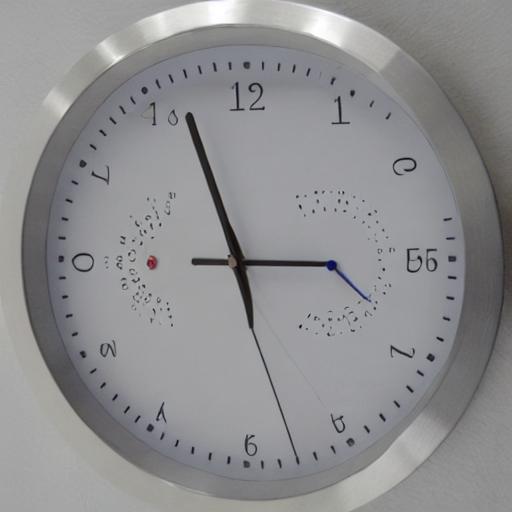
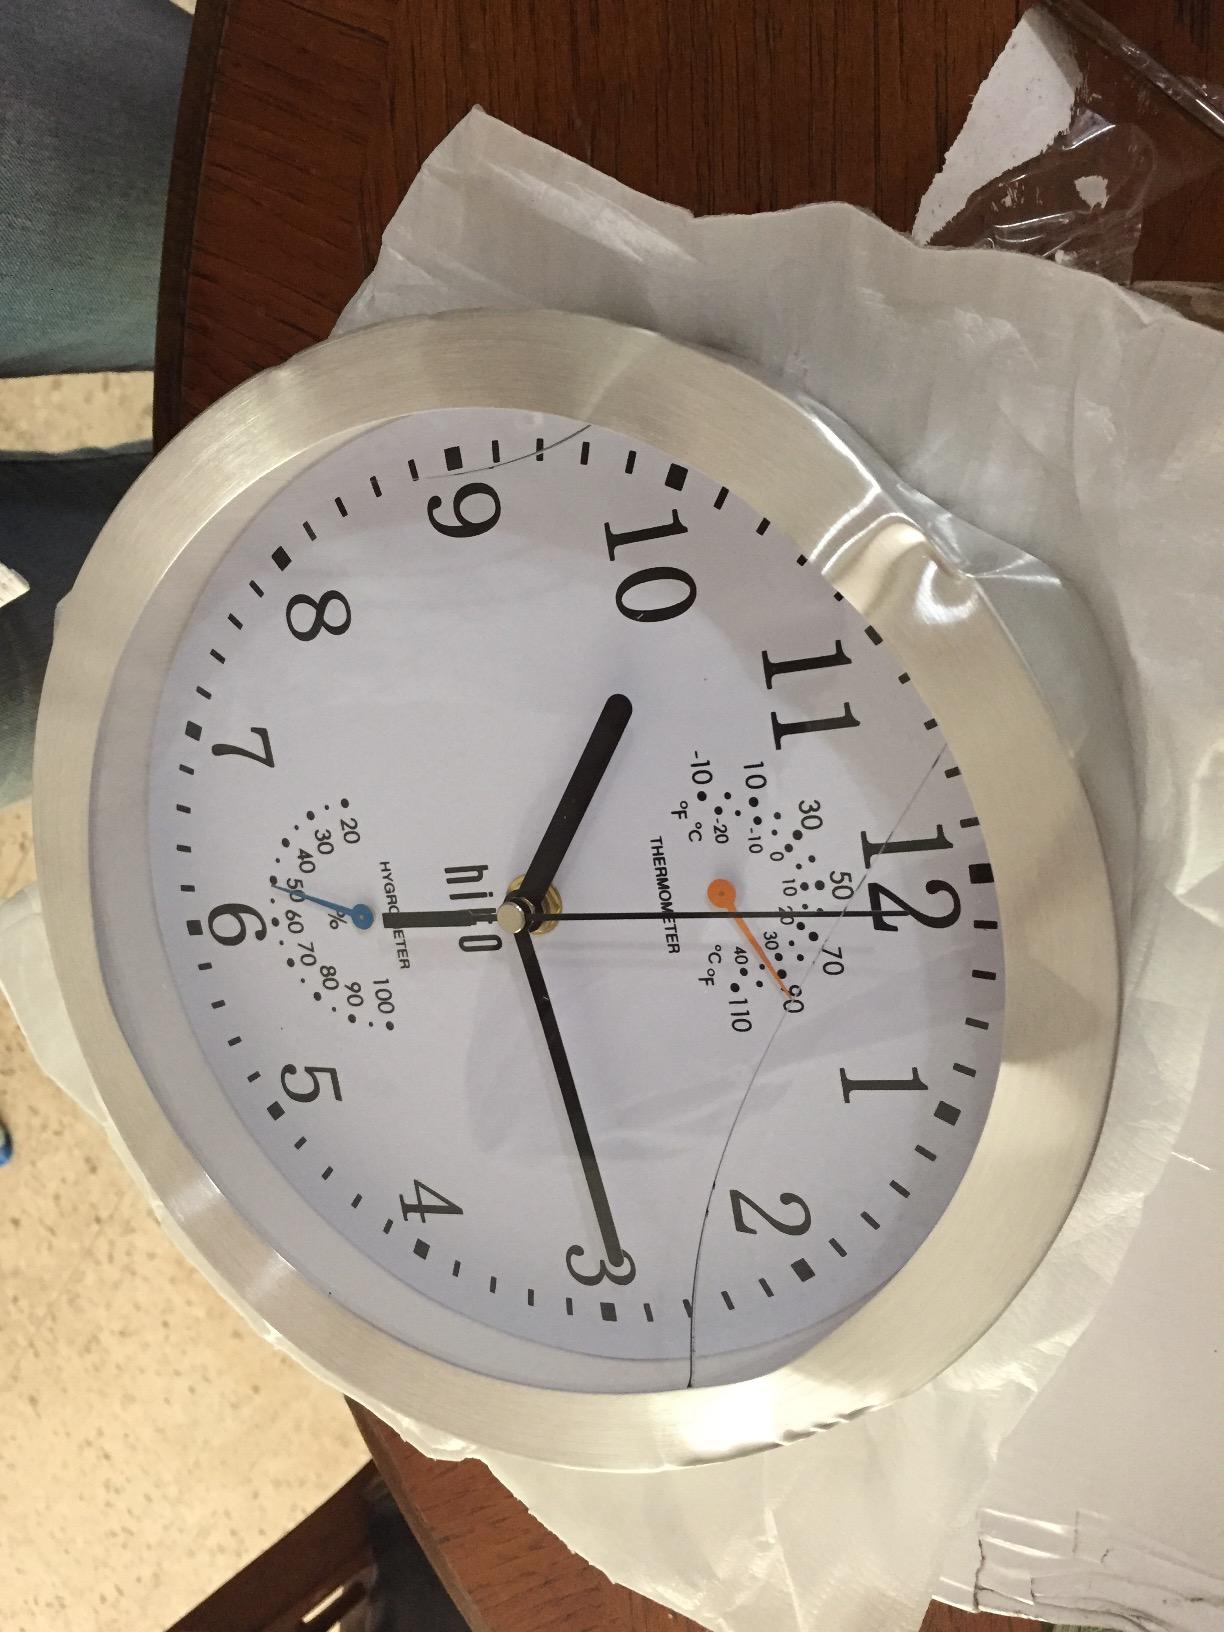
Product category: clock
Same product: no